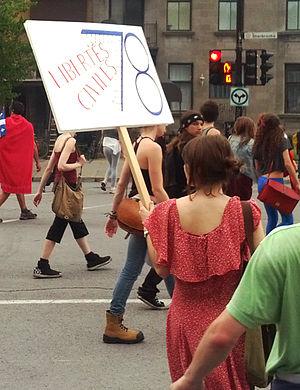
Affiche dénonçant la loi 78 lors d'une manifestation à Montréal, Québec, le 22 mai 2012.